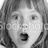
Emotion: surprise